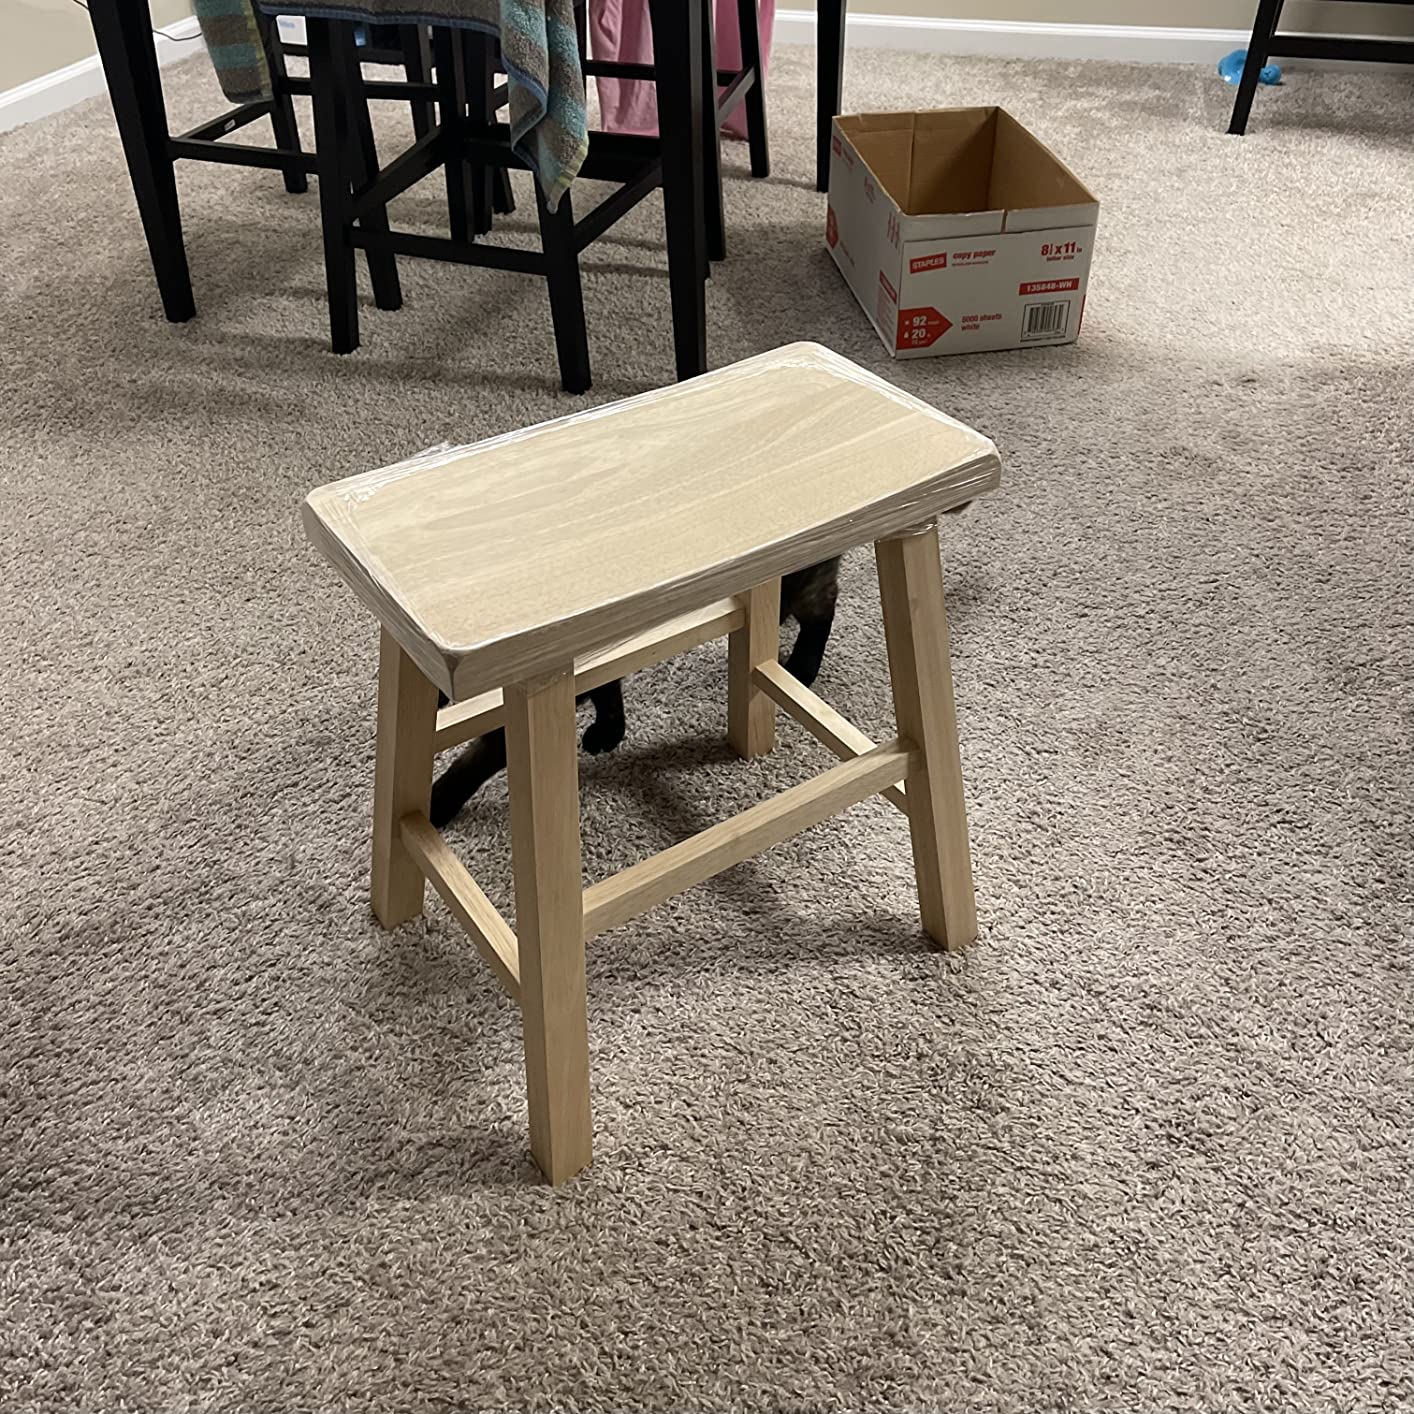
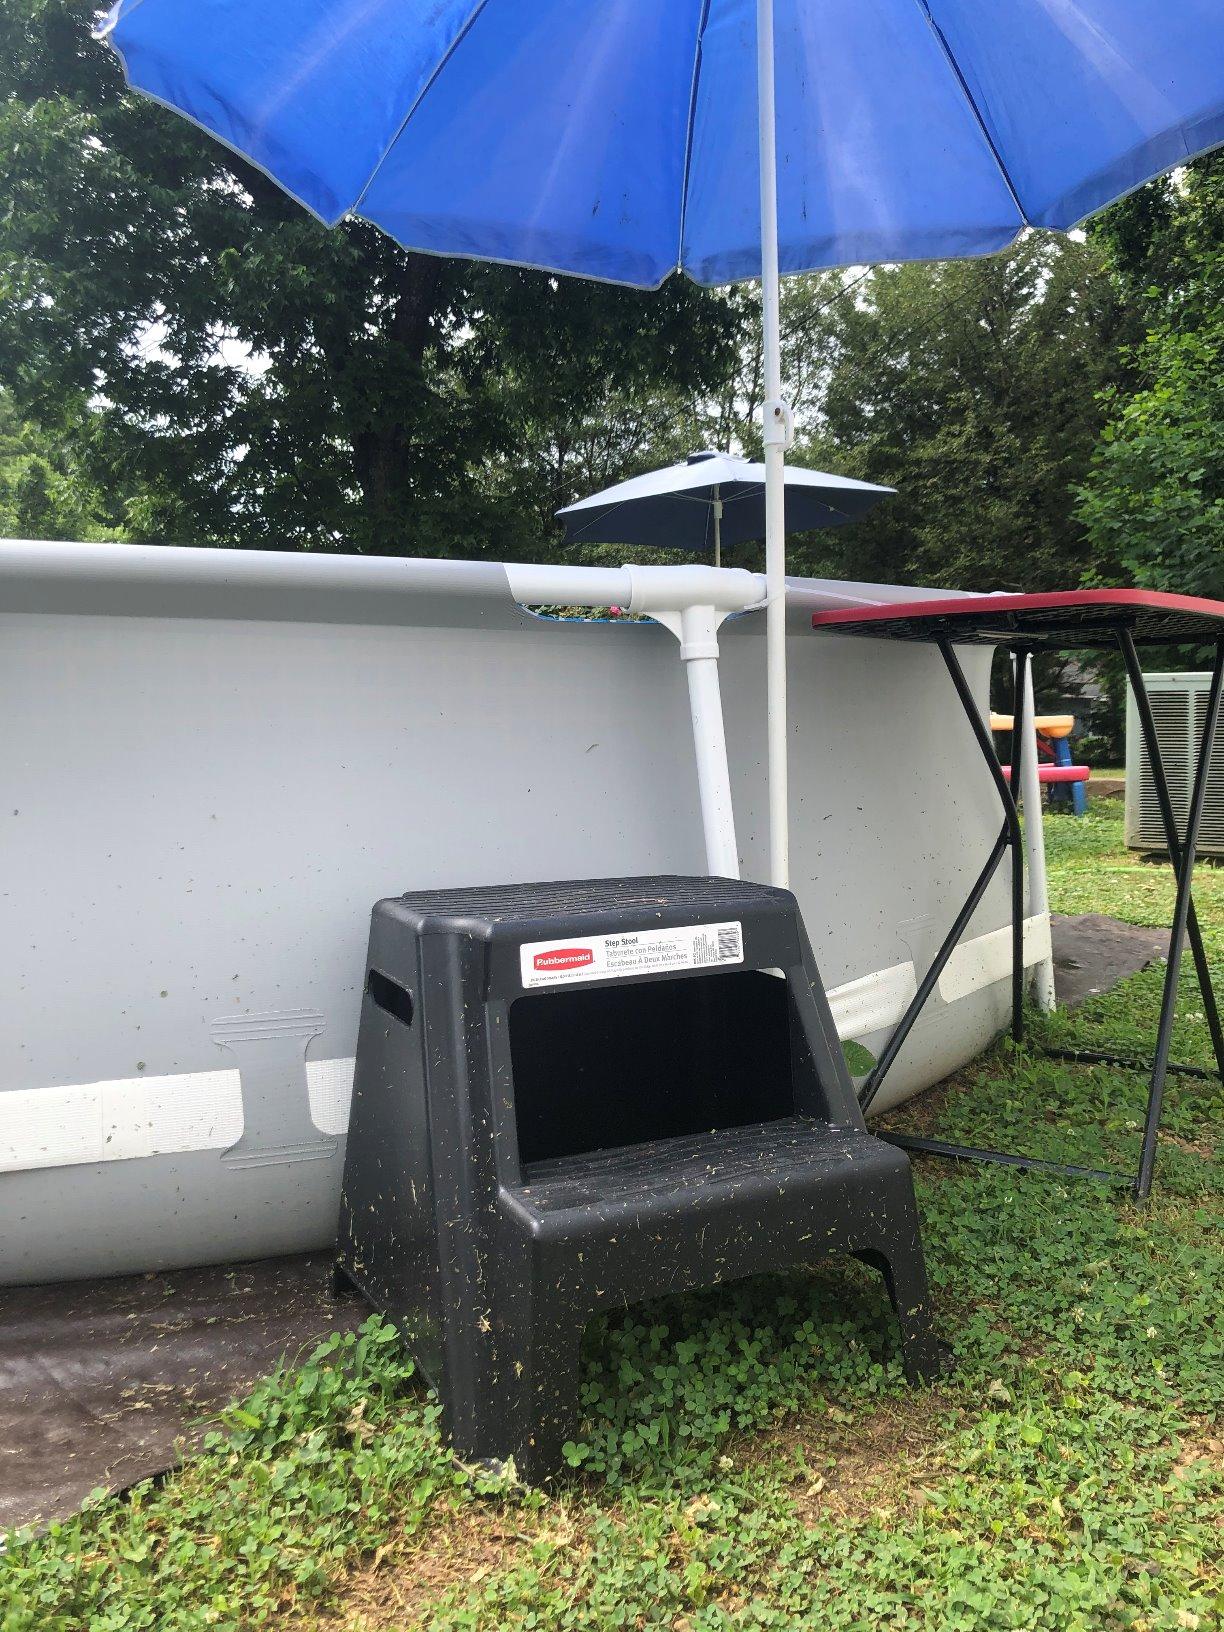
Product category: stool
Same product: no